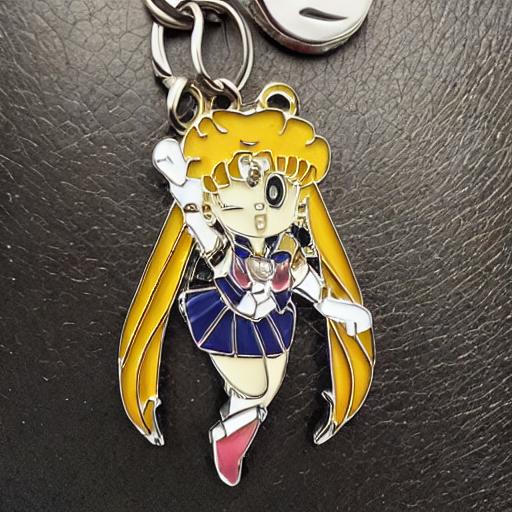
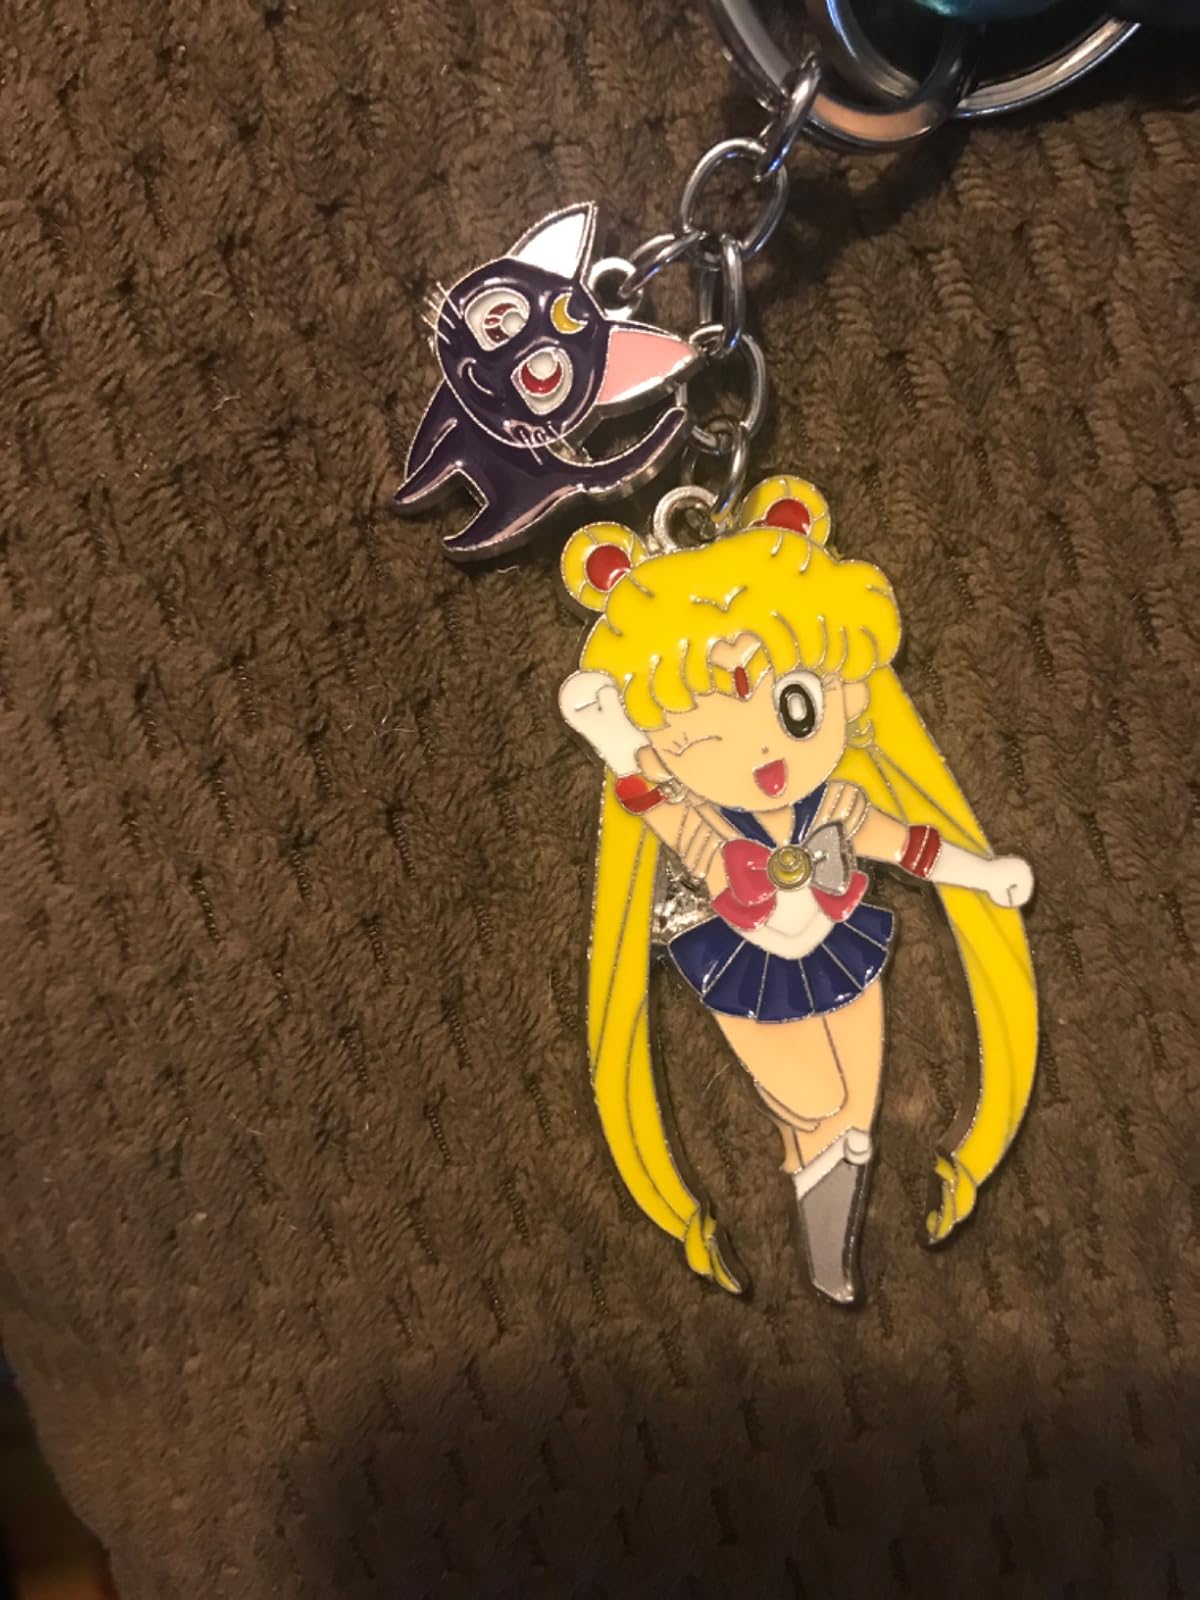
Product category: accessories_keychain
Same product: no